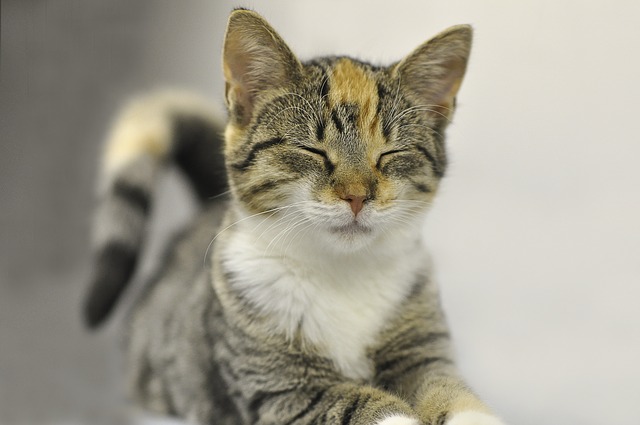
Label: cat